Maisland

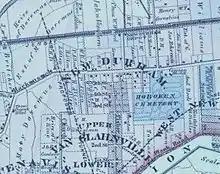
Maisland's approximate location, from an 1873 map of New Durham.

The region of Maisland was located on the western slope of the Hudson Palisades.